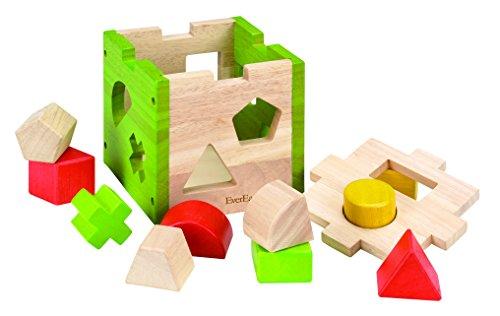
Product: EverEarth Shape Sorter Box EE32582
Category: Toys & Games | Games & Accessories | Board Games
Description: Everearth’s sorting blocks playfully encourage children to sort and count wooden blocks.
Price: $23.49
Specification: ProductDimensions:5.1x5.1x5.1inches|ItemWeight:1.76pounds|ShippingWeight:1.94pounds(Viewshippingratesandpolicies)|DomesticShipping:ItemcanbeshippedwithinU.S.|InternationalShipping:Thisitemisnoteligibleforinternationalshipping.LearnMore|ASIN:B003KMVYZK|Itemmodelnumber:EE32582|Manufacturerrecommendedage:12months-5years